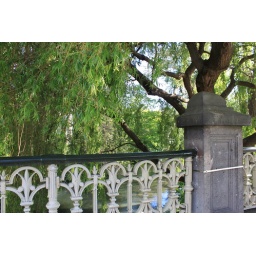
and the bridge going over the river